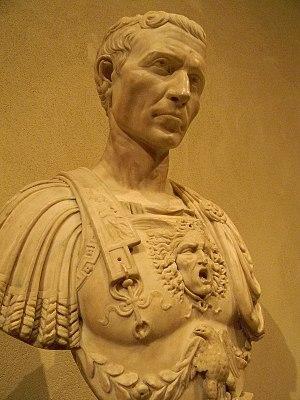
Andrea Ferrucci Jules César
Andrea Ferrucci ou Andrea di Piero Ferruzzi dit Andrea da Fiesole est un sculpteur italien de la Renaissance, le cousin de Francesco di Simone Ferrucci.